Hubble's law

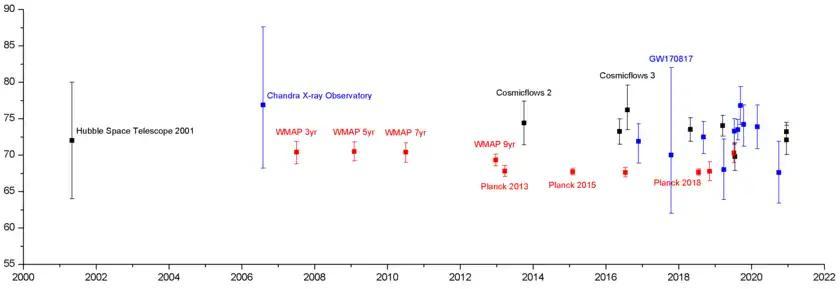
Estimated values of the Hubble constant, 2001–2020. Estimates in black represent calibrated distance ladder measurements which tend to cluster around ; red represents early universe CMB/BAO measurements with ΛCDM parameters which show good agreement on a figure near , while blue are other techniques, whose uncertainties are not yet small enough to decide between the two.

The cause of the Hubble tension is unknown, and there are many possible proposed solutions. The most conservative is that there is an unknown systematic error affecting either early-universe or late-universe observations. Although intuitively appealing, this explanation requires multiple unrelated effects regardless of whether early-universe or late-universe observations are incorrect, and there are no obvious candidates. Furthermore, any such systematic error would need to affect multiple different instruments, since both the early-universe and late-universe observations come from several different telescopes.